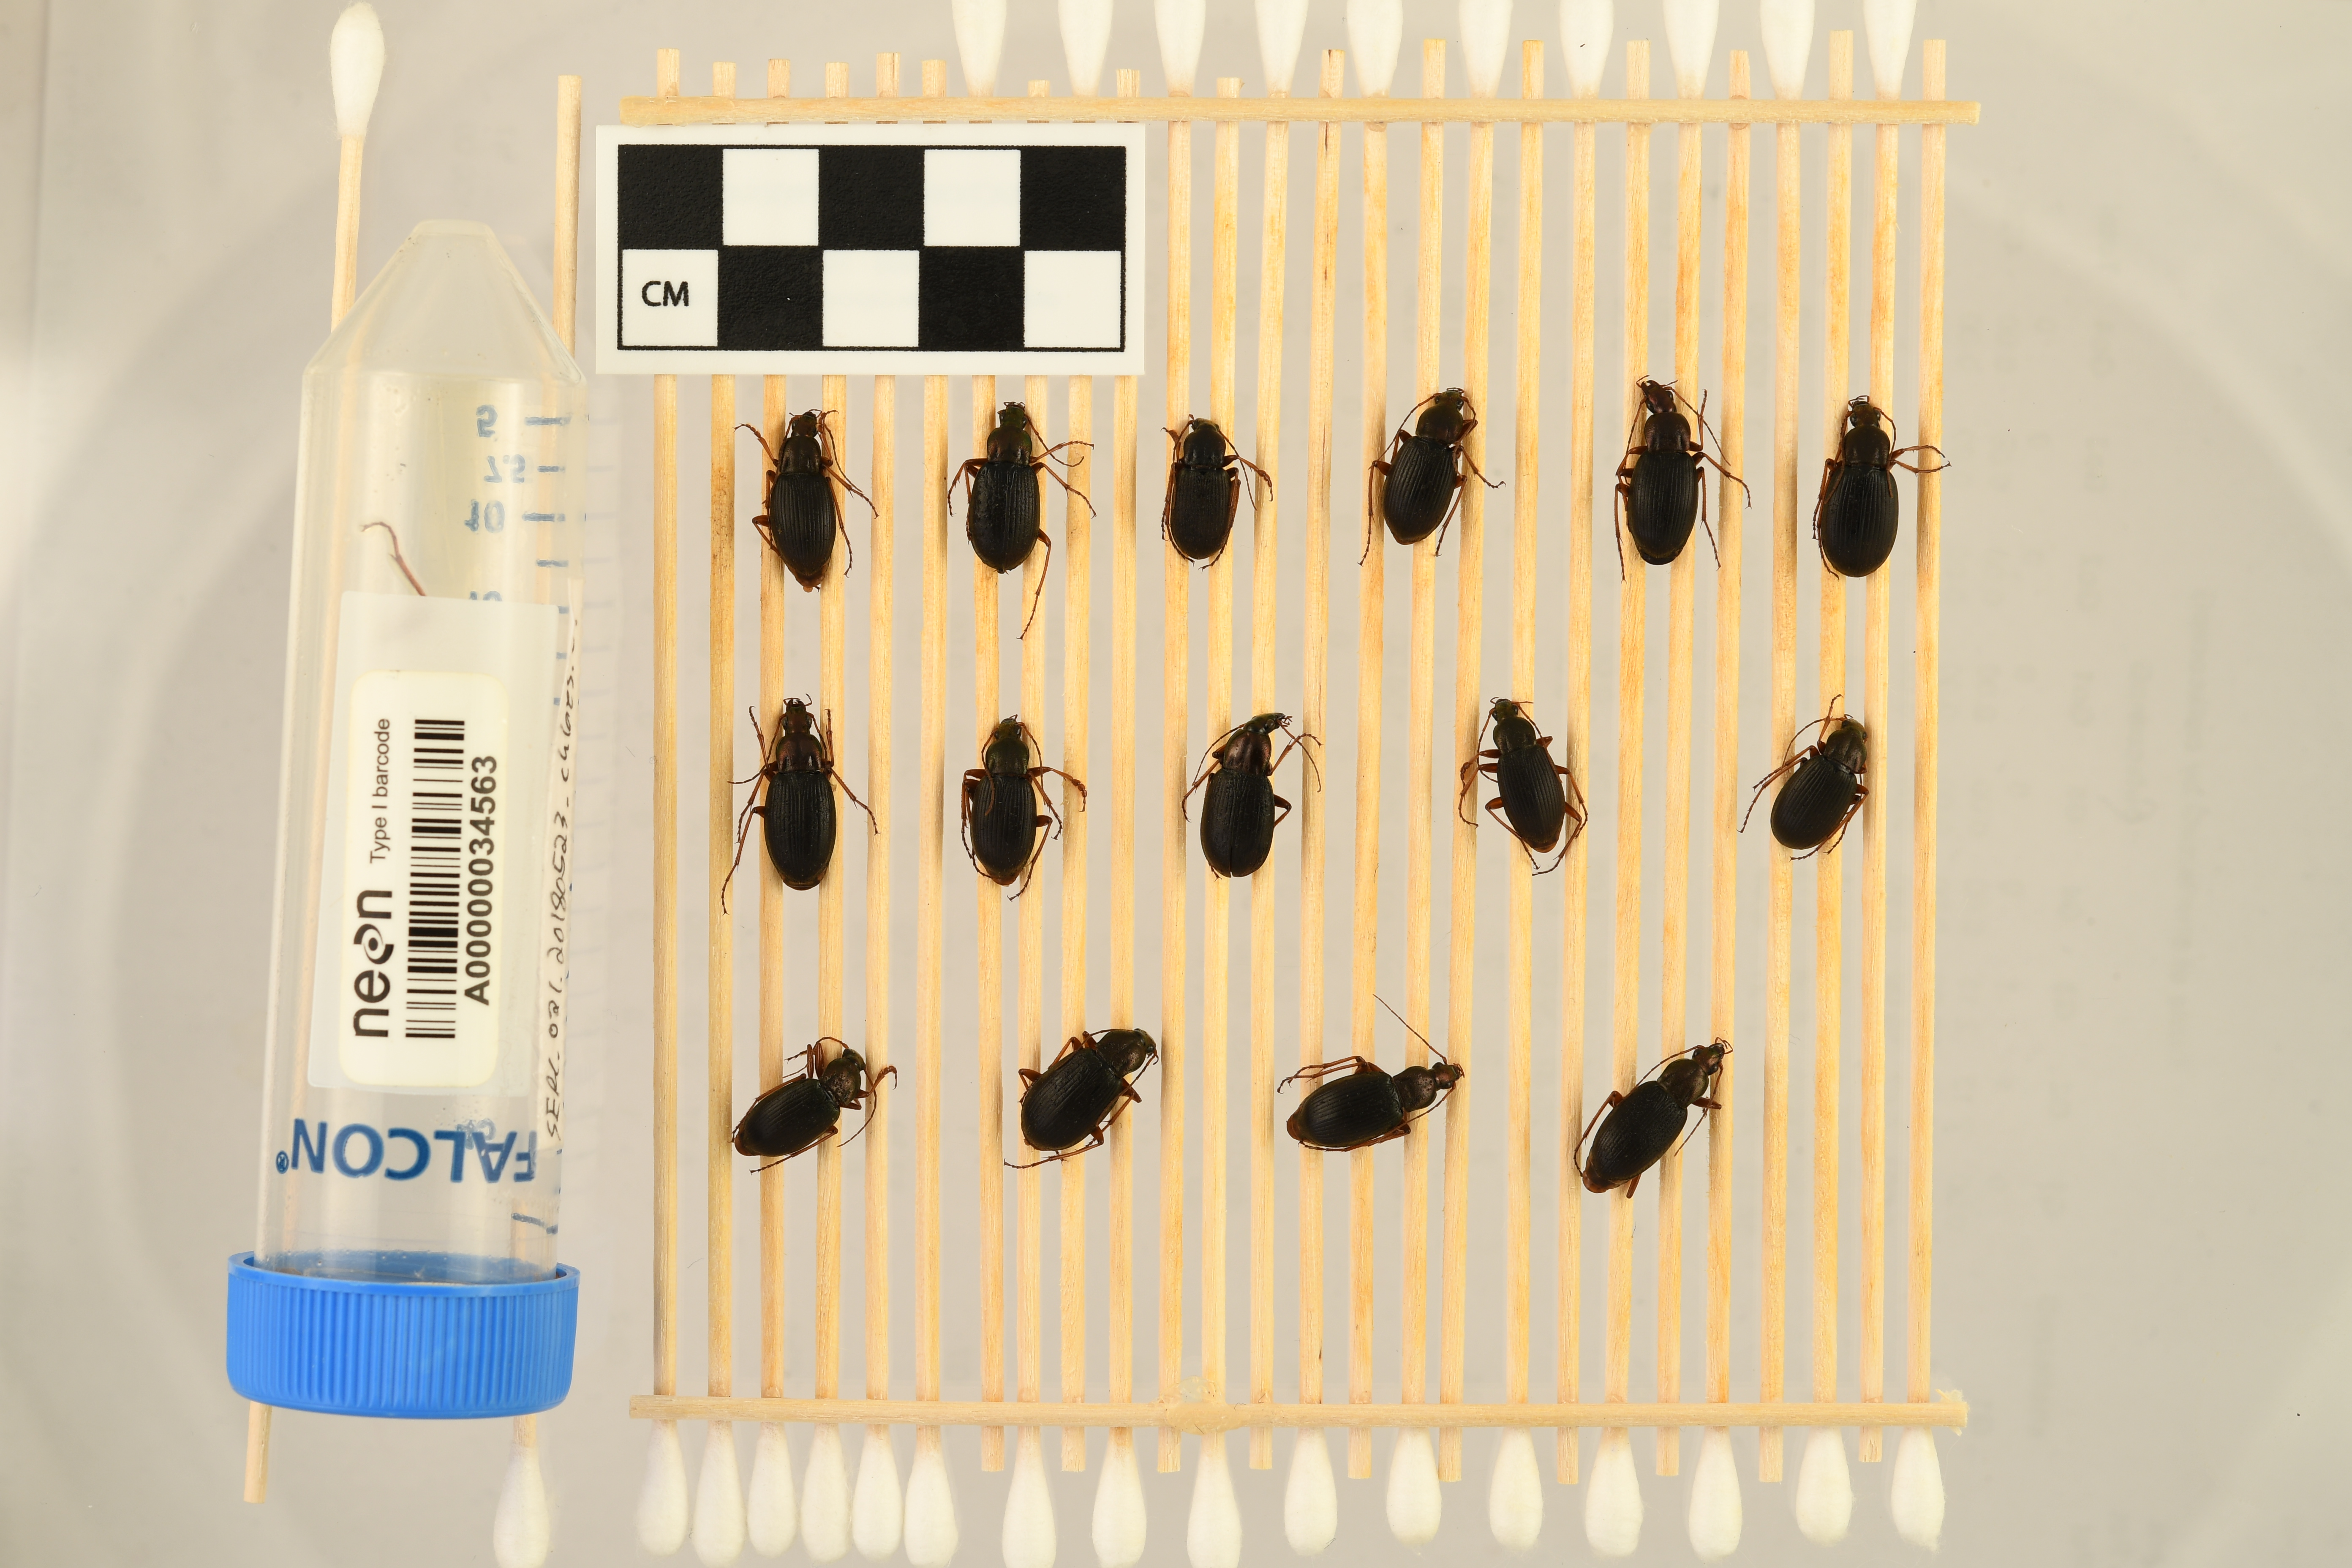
Chlaenius aestivus — Smithsonian Environmental Research Center NEON, plot SERC_021. Beetle 1, ElytraLength: 1.05 cm (lying flat: Yes)

Chlaenius aestivus — Smithsonian Environmental Research Center NEON, plot SERC_021. Beetle 1, ElytraWidth: 0.4886 cm (lying flat: Yes)

Chlaenius aestivus — Smithsonian Environmental Research Center NEON, plot SERC_021. Beetle 2, ElytraLength: 1.097 cm (lying flat: Yes)

Chlaenius aestivus — Smithsonian Environmental Research Center NEON, plot SERC_021. Beetle 2, ElytraWidth: 0.5271 cm (lying flat: Yes)

Chlaenius aestivus — Smithsonian Environmental Research Center NEON, plot SERC_021. Beetle 3, ElytraLength: 0.9185 cm (lying flat: Yes)

Chlaenius aestivus — Smithsonian Environmental Research Center NEON, plot SERC_021. Beetle 3, ElytraWidth: 0.5259 cm (lying flat: Yes)

Chlaenius aestivus — Smithsonian Environmental Research Center NEON, plot SERC_021. Beetle 4, ElytraLength: 1.051 cm (lying flat: Yes)

Chlaenius aestivus — Smithsonian Environmental Research Center NEON, plot SERC_021. Beetle 4, ElytraWidth: 0.5439 cm (lying flat: Yes)

Chlaenius aestivus — Smithsonian Environmental Research Center NEON, plot SERC_021. Beetle 5, ElytraLength: 1.078 cm (lying flat: Yes)

Chlaenius aestivus — Smithsonian Environmental Research Center NEON, plot SERC_021. Beetle 5, ElytraWidth: 0.5012 cm (lying flat: Yes)

Chlaenius aestivus — Smithsonian Environmental Research Center NEON, plot SERC_021. Beetle 6, ElytraLength: 1.127 cm (lying flat: Yes)

Chlaenius aestivus — Smithsonian Environmental Research Center NEON, plot SERC_021. Beetle 6, ElytraWidth: 0.6128 cm (lying flat: Yes)

Chlaenius aestivus — Smithsonian Environmental Research Center NEON, plot SERC_021. Beetle 7, ElytraLength: 1.131 cm (lying flat: Yes)

Chlaenius aestivus — Smithsonian Environmental Research Center NEON, plot SERC_021. Beetle 7, ElytraWidth: 0.5476 cm (lying flat: Yes)

Chlaenius aestivus — Smithsonian Environmental Research Center NEON, plot SERC_021. Beetle 8, ElytraLength: 1.037 cm (lying flat: Yes)

Chlaenius aestivus — Smithsonian Environmental Research Center NEON, plot SERC_021. Beetle 8, ElytraWidth: 0.4886 cm (lying flat: Yes)

Chlaenius aestivus — Smithsonian Environmental Research Center NEON, plot SERC_021. Beetle 9, ElytraLength: 1.089 cm (lying flat: Yes)

Chlaenius aestivus — Smithsonian Environmental Research Center NEON, plot SERC_021. Beetle 9, ElytraWidth: 0.5404 cm (lying flat: Yes)

Chlaenius aestivus — Smithsonian Environmental Research Center NEON, plot SERC_021. Beetle 10, ElytraLength: 0.9715 cm (lying flat: Yes)

Chlaenius aestivus — Smithsonian Environmental Research Center NEON, plot SERC_021. Beetle 10, ElytraWidth: 0.463 cm (lying flat: Yes)

Chlaenius aestivus — Smithsonian Environmental Research Center NEON, plot SERC_021. Beetle 11, ElytraLength: 0.9595 cm (lying flat: Yes)

Chlaenius aestivus — Smithsonian Environmental Research Center NEON, plot SERC_021. Beetle 11, ElytraWidth: 0.4886 cm (lying flat: Yes)

Chlaenius aestivus — Smithsonian Environmental Research Center NEON, plot SERC_021. Beetle 12, ElytraLength: 1.003 cm (lying flat: No)

Chlaenius aestivus — Smithsonian Environmental Research Center NEON, plot SERC_021. Beetle 12, ElytraWidth: 0.4857 cm (lying flat: No)

Chlaenius aestivus — Smithsonian Environmental Research Center NEON, plot SERC_021. Beetle 13, ElytraLength: 1.111 cm (lying flat: Yes)

Chlaenius aestivus — Smithsonian Environmental Research Center NEON, plot SERC_021. Beetle 13, ElytraWidth: 0.5221 cm (lying flat: Yes)

Chlaenius aestivus — Smithsonian Environmental Research Center NEON, plot SERC_021. Beetle 14, ElytraLength: 1.073 cm (lying flat: Yes)

Chlaenius aestivus — Smithsonian Environmental Research Center NEON, plot SERC_021. Beetle 14, ElytraWidth: 0.5007 cm (lying flat: Yes)

Chlaenius aestivus — Smithsonian Environmental Research Center NEON, plot SERC_021. Beetle 15, ElytraLength: 1.08 cm (lying flat: Yes)

Chlaenius aestivus — Smithsonian Environmental Research Center NEON, plot SERC_021. Beetle 15, ElytraWidth: 0.5309 cm (lying flat: Yes)

Chlaenius aestivus — Smithsonian Environmental Research Center NEON, plot SERC_021. Beetle 1, ElytraLength: 0.9595 cm (lying flat: Yes)

Chlaenius aestivus — Smithsonian Environmental Research Center NEON, plot SERC_021. Beetle 1, ElytraWidth: 0.4565 cm (lying flat: Yes)

Chlaenius aestivus — Smithsonian Environmental Research Center NEON, plot SERC_021. Beetle 2, ElytraLength: 0.9797 cm (lying flat: Yes)

Chlaenius aestivus — Smithsonian Environmental Research Center NEON, plot SERC_021. Beetle 2, ElytraWidth: 0.4787 cm (lying flat: Yes)

Chlaenius aestivus — Smithsonian Environmental Research Center NEON, plot SERC_021. Beetle 3, ElytraLength: 0.8484 cm (lying flat: Yes)

Chlaenius aestivus — Smithsonian Environmental Research Center NEON, plot SERC_021. Beetle 3, ElytraWidth: 0.4679 cm (lying flat: Yes)

Chlaenius aestivus — Smithsonian Environmental Research Center NEON, plot SERC_021. Beetle 4, ElytraLength: 0.9557 cm (lying flat: Yes)

Chlaenius aestivus — Smithsonian Environmental Research Center NEON, plot SERC_021. Beetle 4, ElytraWidth: 0.495 cm (lying flat: Yes)

Chlaenius aestivus — Smithsonian Environmental Research Center NEON, plot SERC_021. Beetle 5, ElytraLength: 1.013 cm (lying flat: Yes)

Chlaenius aestivus — Smithsonian Environmental Research Center NEON, plot SERC_021. Beetle 5, ElytraWidth: 0.4787 cm (lying flat: Yes)

Chlaenius aestivus — Smithsonian Environmental Research Center NEON, plot SERC_021. Beetle 6, ElytraLength: 1.016 cm (lying flat: Yes)

Chlaenius aestivus — Smithsonian Environmental Research Center NEON, plot SERC_021. Beetle 6, ElytraWidth: 0.5678 cm (lying flat: Yes)

Chlaenius aestivus — Smithsonian Environmental Research Center NEON, plot SERC_021. Beetle 7, ElytraLength: 1.022 cm (lying flat: Yes)

Chlaenius aestivus — Smithsonian Environmental Research Center NEON, plot SERC_021. Beetle 7, ElytraWidth: 0.5543 cm (lying flat: Yes)

Chlaenius aestivus — Smithsonian Environmental Research Center NEON, plot SERC_021. Beetle 8, ElytraLength: 0.914 cm (lying flat: Yes)

Chlaenius aestivus — Smithsonian Environmental Research Center NEON, plot SERC_021. Beetle 8, ElytraWidth: 0.4787 cm (lying flat: Yes)

Chlaenius aestivus — Smithsonian Environmental Research Center NEON, plot SERC_021. Beetle 9, ElytraLength: 0.9734 cm (lying flat: Yes)

Chlaenius aestivus — Smithsonian Environmental Research Center NEON, plot SERC_021. Beetle 9, ElytraWidth: 0.5042 cm (lying flat: Yes)

Chlaenius aestivus — Smithsonian Environmental Research Center NEON, plot SERC_021. Beetle 10, ElytraLength: 0.9256 cm (lying flat: Yes)

Chlaenius aestivus — Smithsonian Environmental Research Center NEON, plot SERC_021. Beetle 10, ElytraWidth: 0.4404 cm (lying flat: Yes)

Chlaenius aestivus — Smithsonian Environmental Research Center NEON, plot SERC_021. Beetle 11, ElytraLength: 0.8744 cm (lying flat: Yes)

Chlaenius aestivus — Smithsonian Environmental Research Center NEON, plot SERC_021. Beetle 11, ElytraWidth: 0.4675 cm (lying flat: Yes)

Chlaenius aestivus — Smithsonian Environmental Research Center NEON, plot SERC_021. Beetle 12, ElytraLength: 0.9208 cm (lying flat: Yes)

Chlaenius aestivus — Smithsonian Environmental Research Center NEON, plot SERC_021. Beetle 12, ElytraWidth: 0.4372 cm (lying flat: Yes)

Chlaenius aestivus — Smithsonian Environmental Research Center NEON, plot SERC_021. Beetle 13, ElytraLength: 0.9991 cm (lying flat: Yes)

Chlaenius aestivus — Smithsonian Environmental Research Center NEON, plot SERC_021. Beetle 13, ElytraWidth: 0.4996 cm (lying flat: Yes)

Chlaenius aestivus — Smithsonian Environmental Research Center NEON, plot SERC_021. Beetle 14, ElytraLength: 0.9727 cm (lying flat: Yes)

Chlaenius aestivus — Smithsonian Environmental Research Center NEON, plot SERC_021. Beetle 14, ElytraWidth: 0.5156 cm (lying flat: Yes)

Chlaenius aestivus — Smithsonian Environmental Research Center NEON, plot SERC_021. Beetle 15, ElytraLength: 0.9929 cm (lying flat: Yes)

Chlaenius aestivus — Smithsonian Environmental Research Center NEON, plot SERC_021. Beetle 15, ElytraWidth: 0.5235 cm (lying flat: Yes)

Chlaenius aestivus — Smithsonian Environmental Research Center NEON, plot SERC_021. Beetle 1, ElytraLength: 0.9456 cm (lying flat: Yes)

Chlaenius aestivus — Smithsonian Environmental Research Center NEON, plot SERC_021. Beetle 1, ElytraWidth: 0.4545 cm (lying flat: Yes)

Chlaenius aestivus — Smithsonian Environmental Research Center NEON, plot SERC_021. Beetle 2, ElytraLength: 0.991 cm (lying flat: Yes)

Chlaenius aestivus — Smithsonian Environmental Research Center NEON, plot SERC_021. Beetle 2, ElytraWidth: 0.4785 cm (lying flat: Yes)